Answer in natural language. Considering the relative positions, is Window to the left or right of threeseater sofa with dark cushions? Choose between the following options: right or left
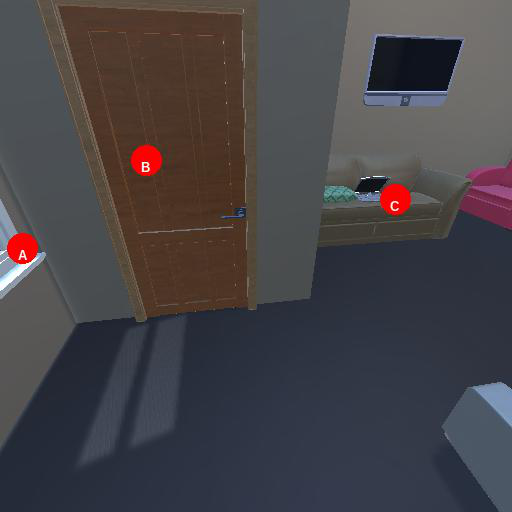
<answer>left</answer>